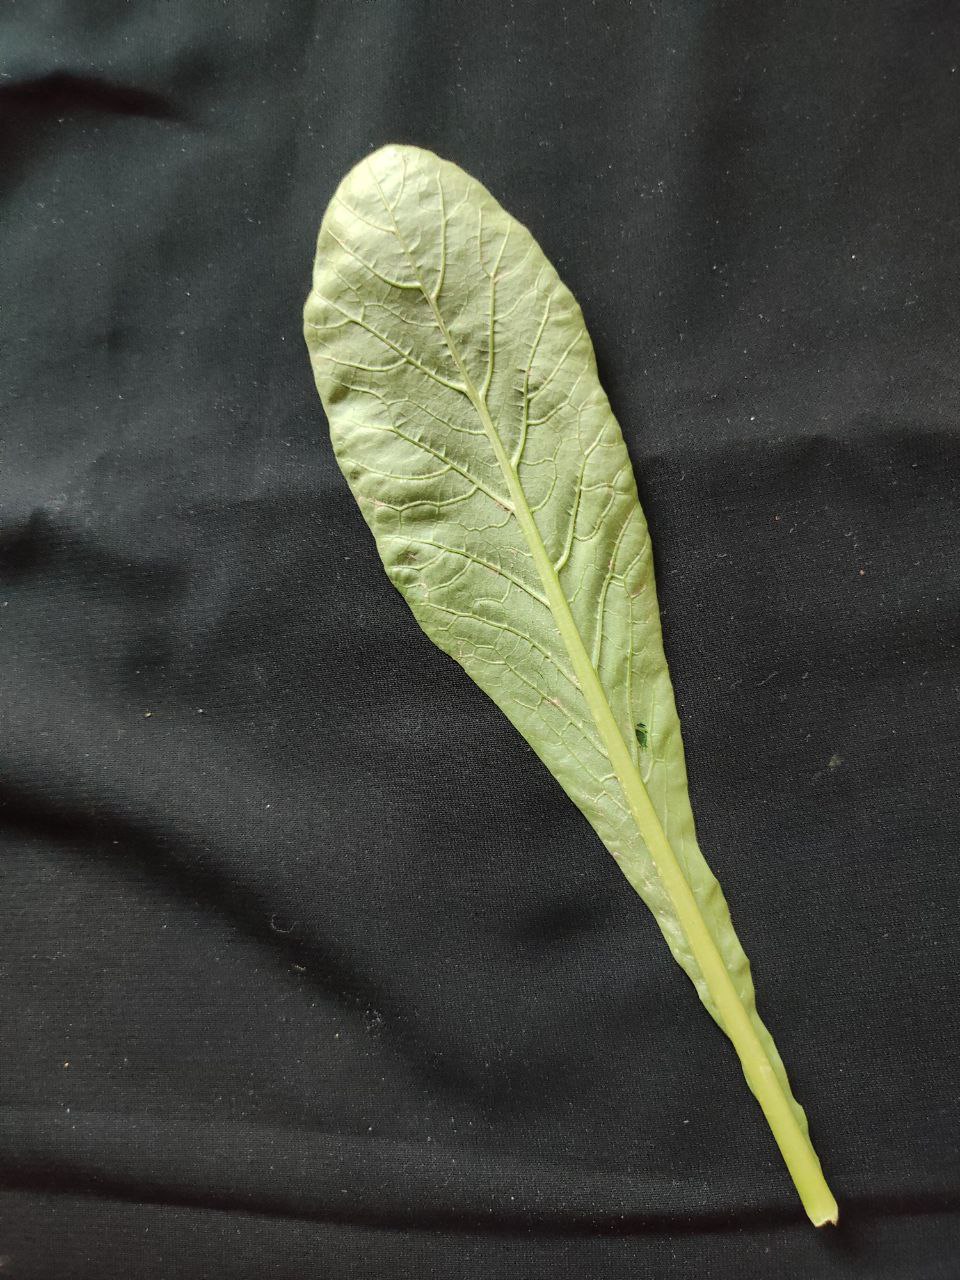
Label: Fresh leaf